The Devil's Hand

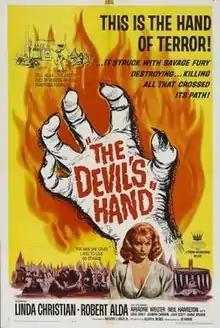
Theatrical release poster

The Devil's Hand (a.k.a. Witchcraft, The Naked Goddess, Devil's Doll and Live to Love) is a 1961 American independent horror film. It was produced by Alvin K. Bublis and directed by William J. Hole Jr. The film stars Linda Christian, Robert Alda, Ariadna Welter and Neil Hamilton. It was made in 1959 by Rex Carlton Productions, but not distributed until 1961 by Crown International Pictures. It follows the activities of a group of 20th century Los Angelenos who are members of a cult that worships Gamba, the Great Devil God.